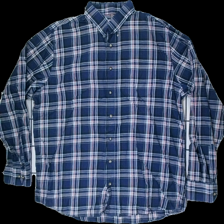
View: front
Type: Shirt
Category: Men
Brand: Dressman
Colors: Red, White, Blue
Material: 100% cotton
Pattern: Other
Cut: Regular
Size: XL
Price range: 50-100
Recommended usage: Reuse